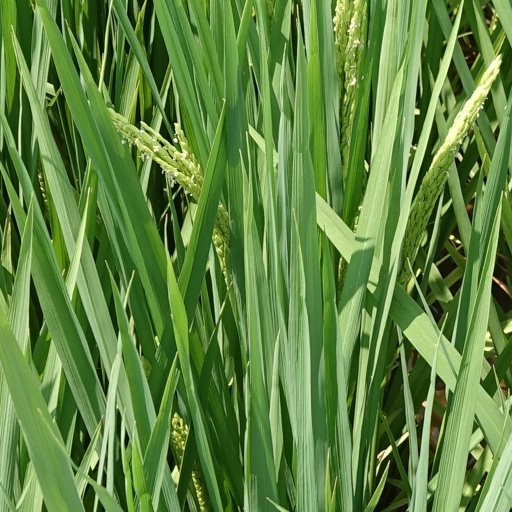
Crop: rice